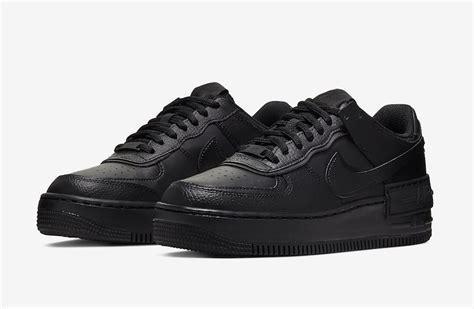
Brand: Nike
Model: Air Force 1 Shadow